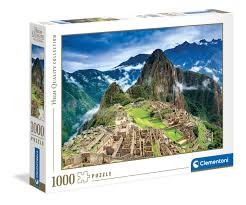
Landmark: Machu Picchu